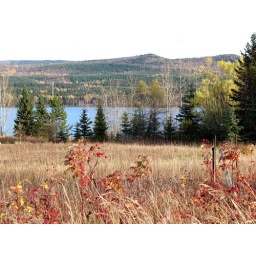
Ripe rose hips, dried grass and yellow leaves. Looking across Tabor Lake, near Prince George, BC, October 21, 2008.